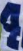
Number: 4